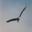
Label: bird